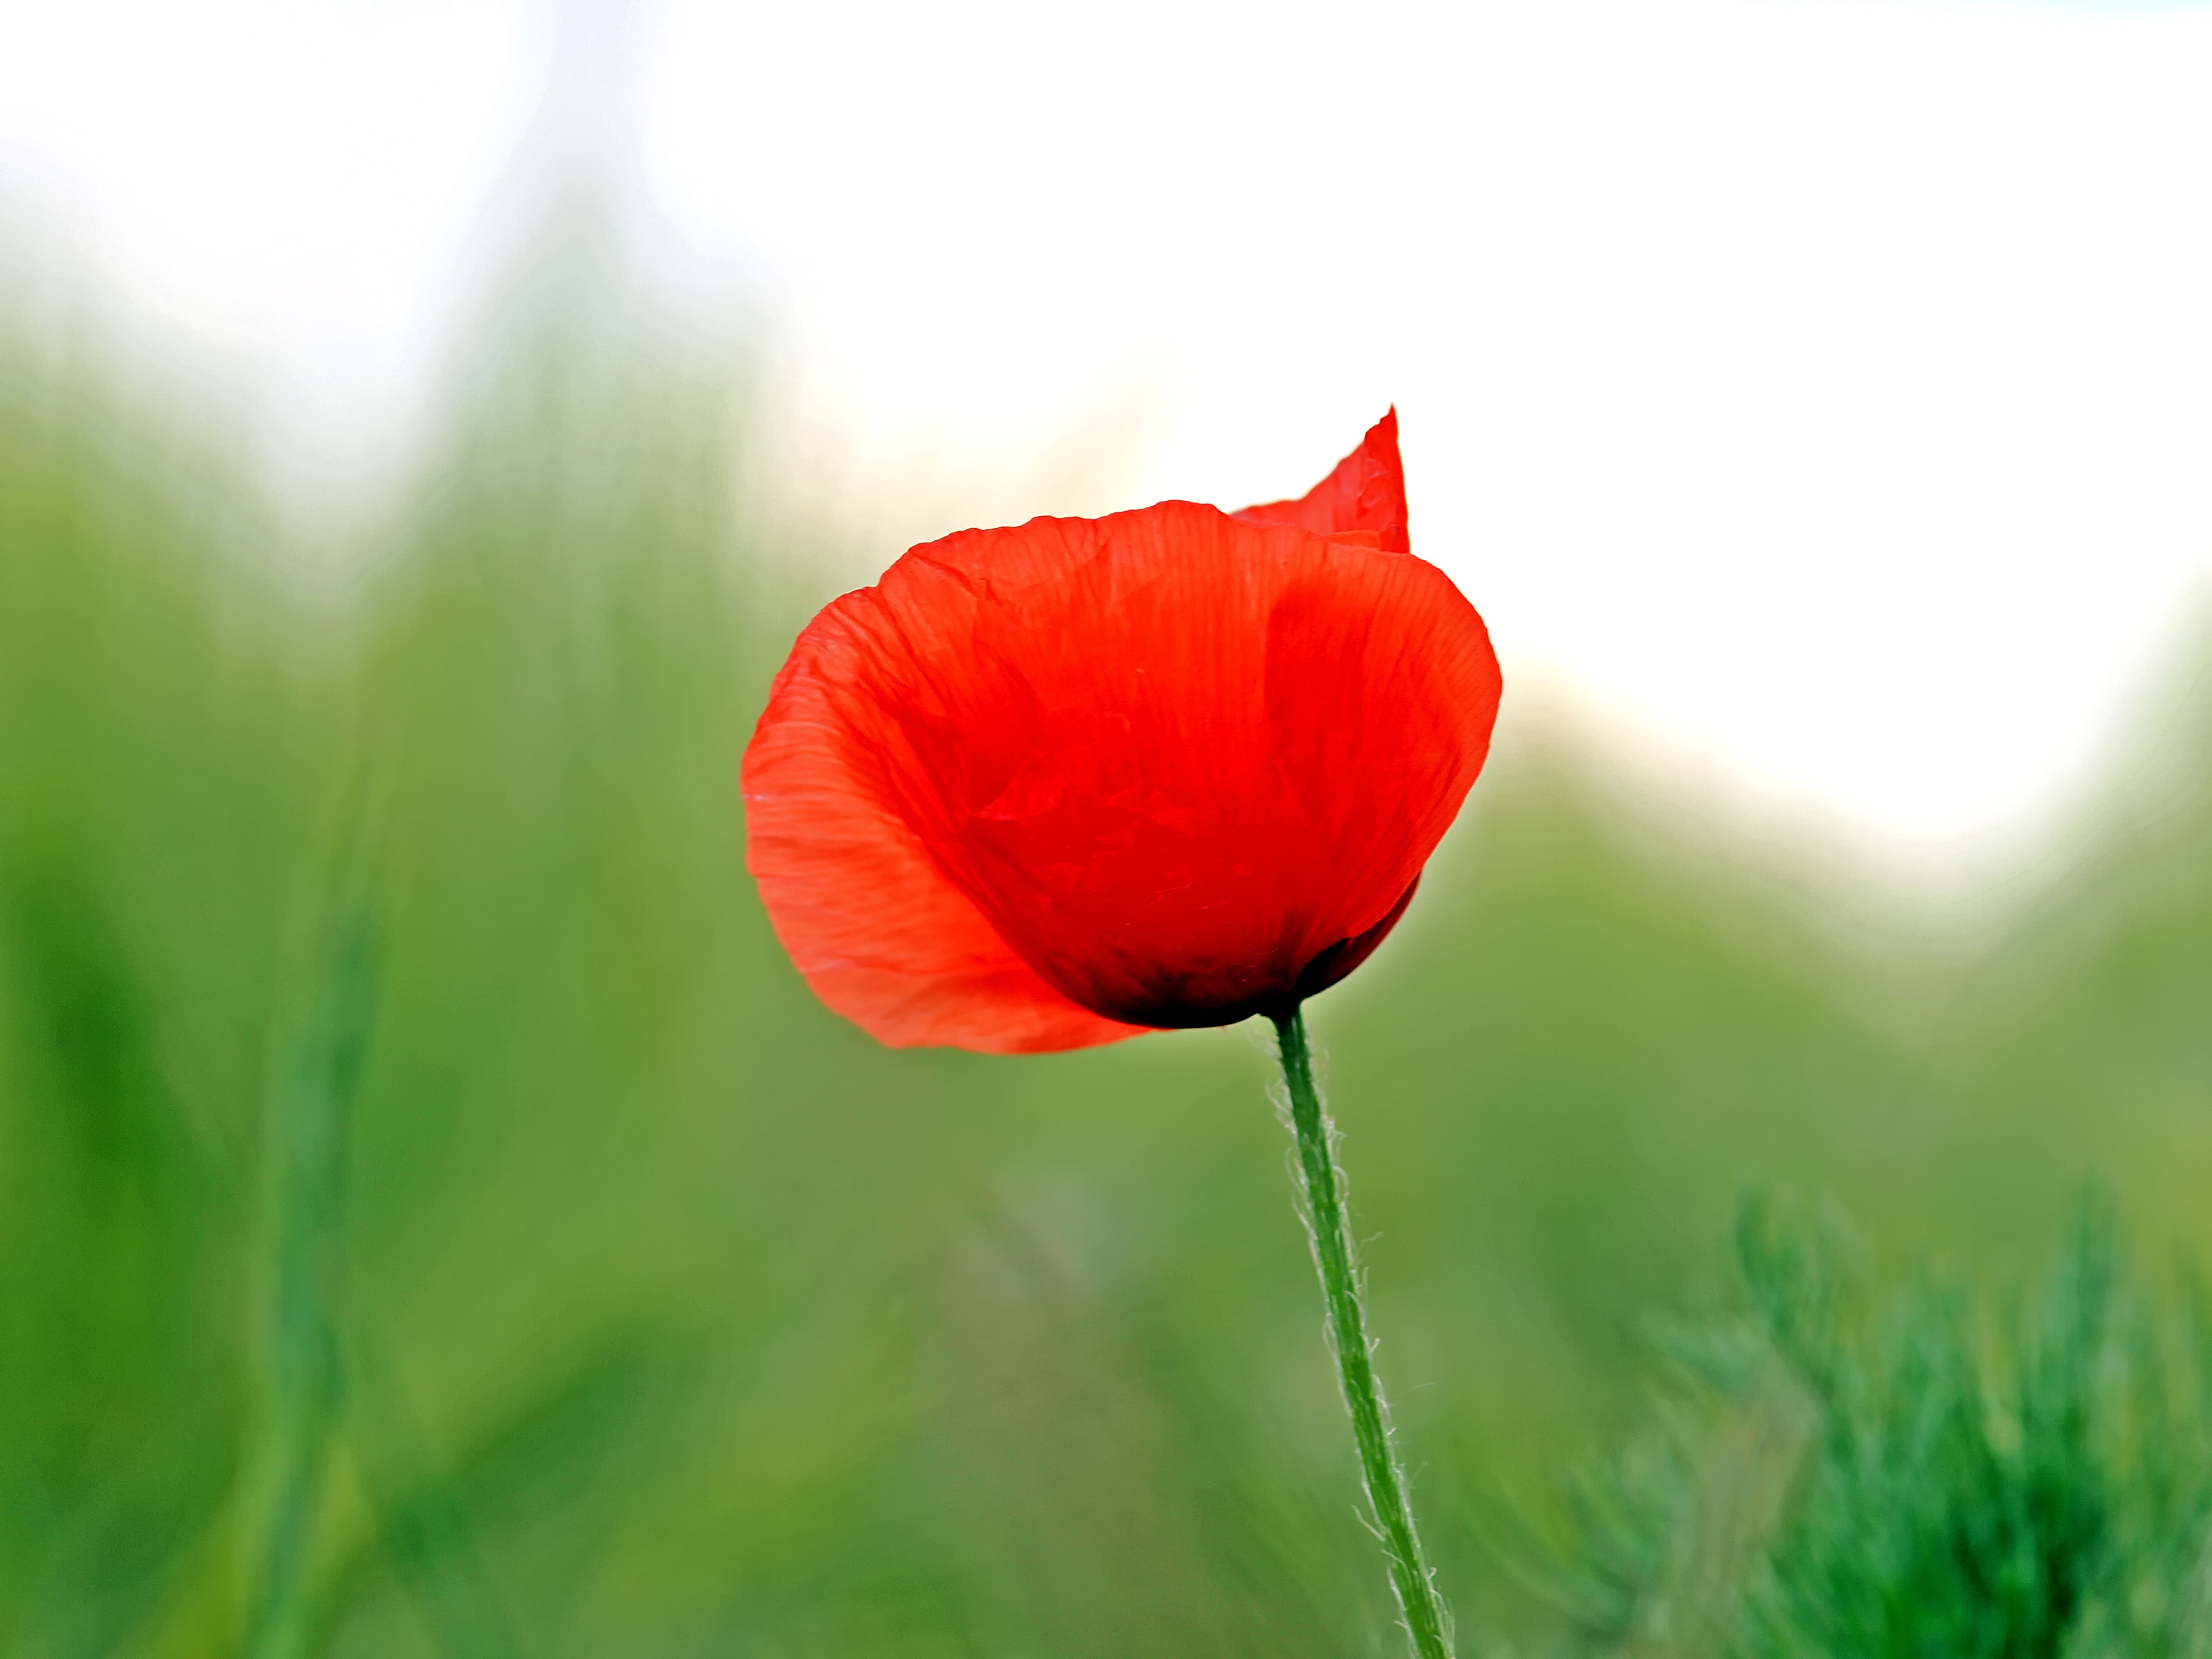
nature, plant, field, flower, petal, live, green, red, flora, wildflower, close up, poppy, coquelicot, macro photography, flowering plant, plant stem, land plant, poppy family